Ivor Roberts (diplomat)

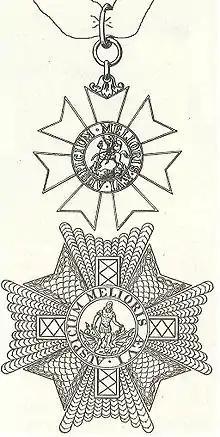
KCMG Badge and Breast Star

After Sir Ivor retired from HM Diplomatic Service in September 2006 he took up the post of President of Trinity College, Oxford.